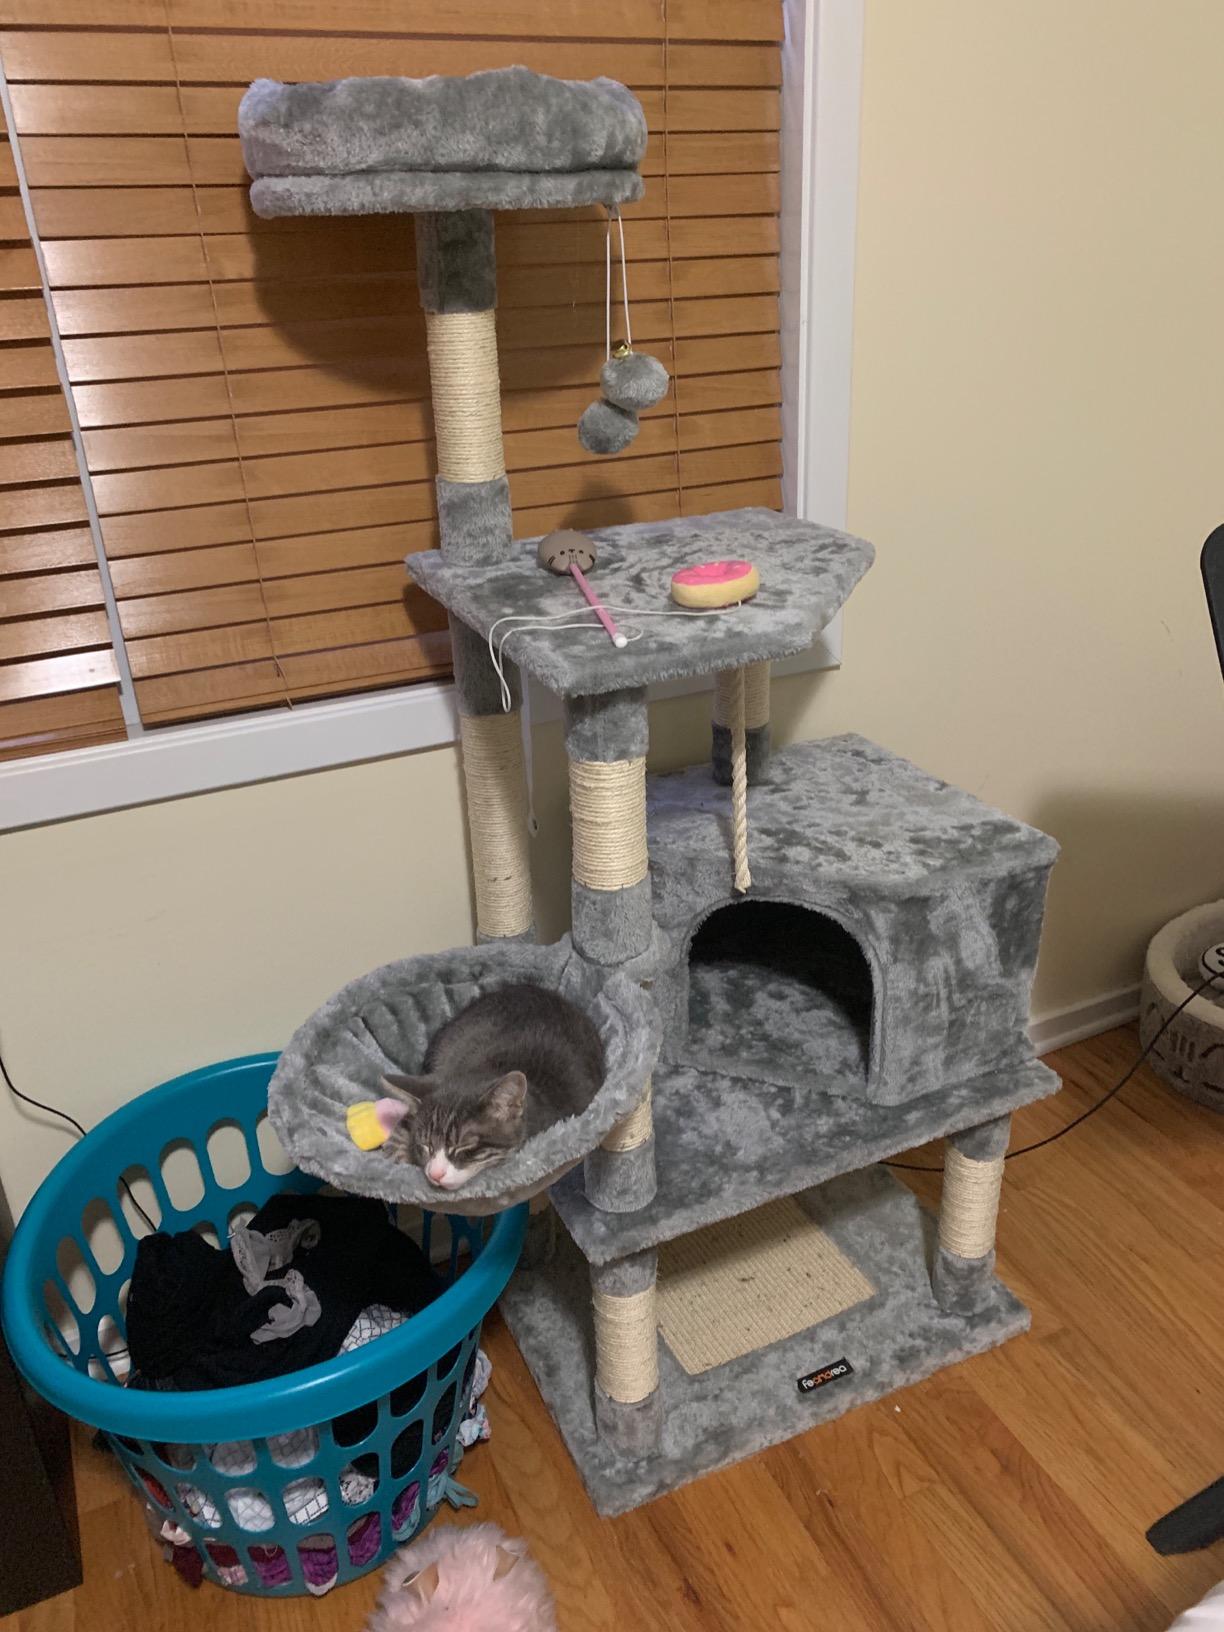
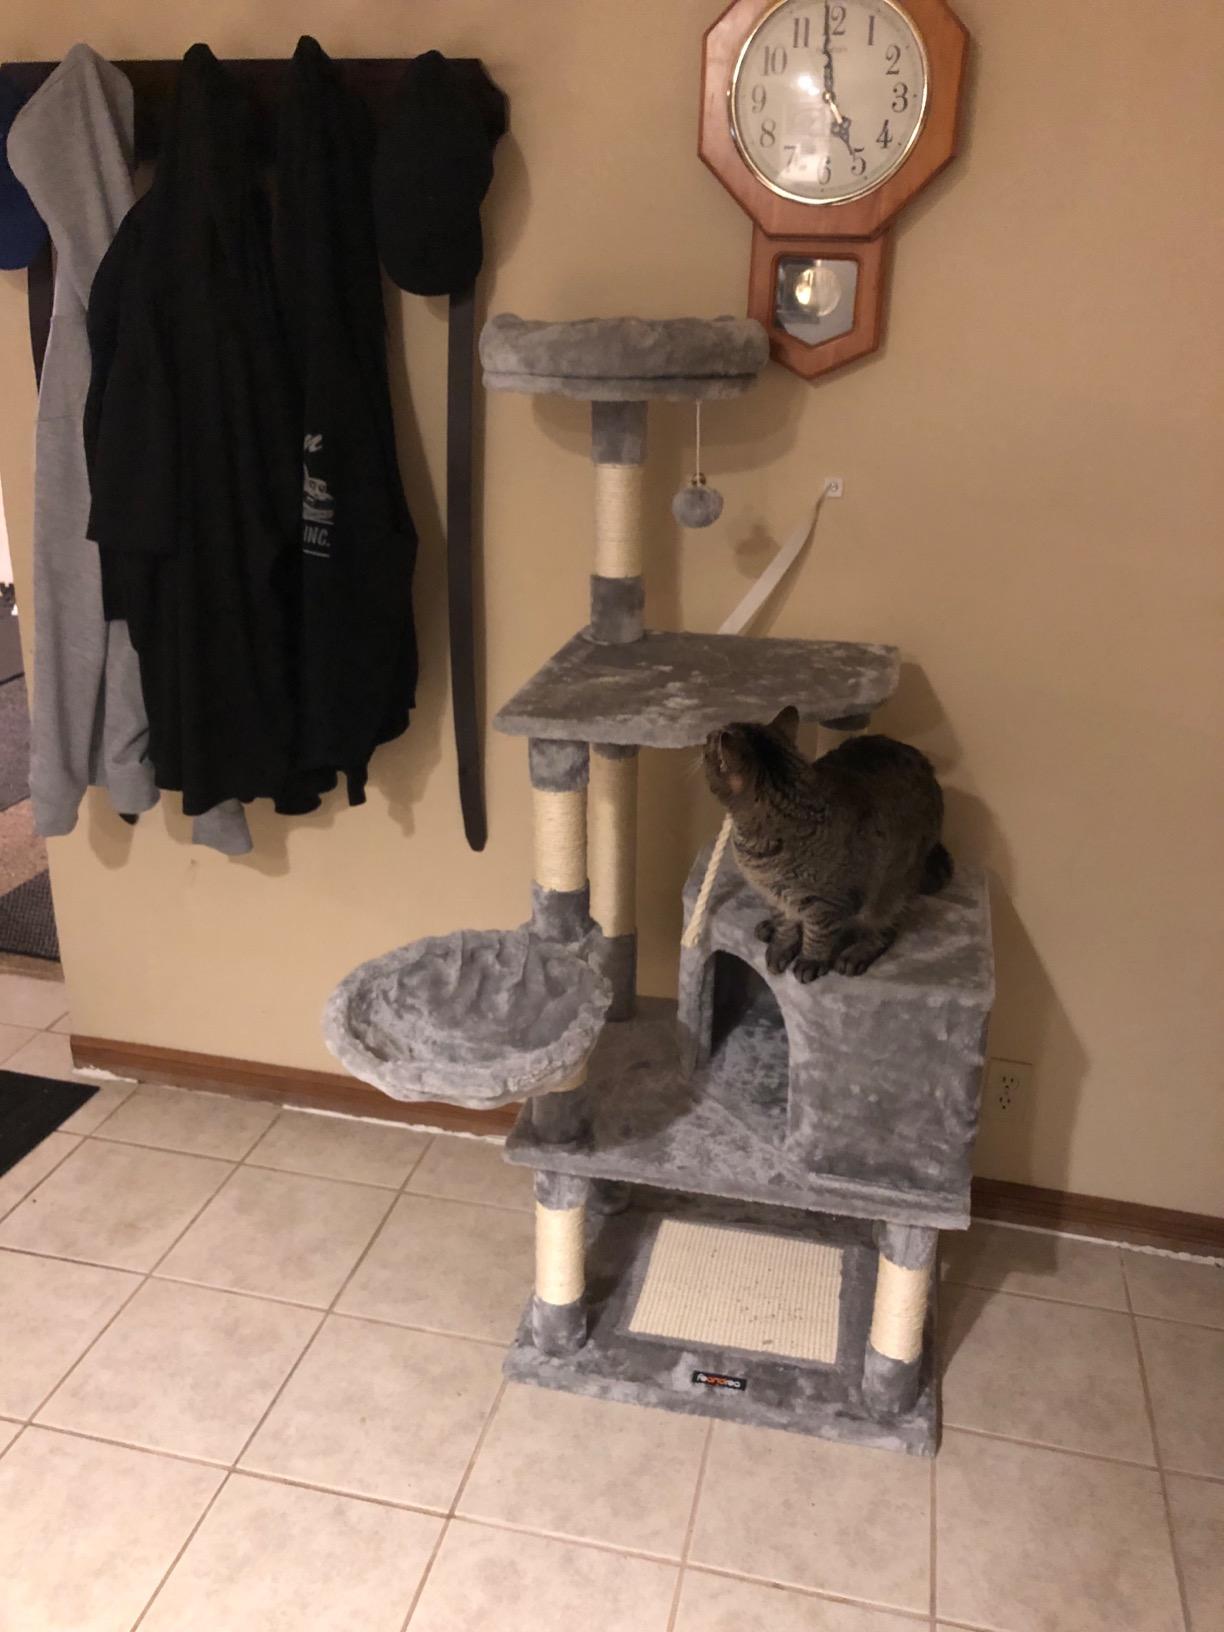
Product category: items_cat tree
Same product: yes